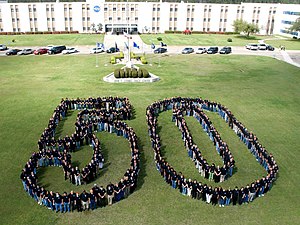
NASA / Historie
Stennis Space Center Personalet stiller op til NASA's 50 års jubilæums billede i 2008.
National Aeronautics and Space Administration er den amerikanske rumfartsadministration, den amerikanske ækvivalent til det europæiske ESA.